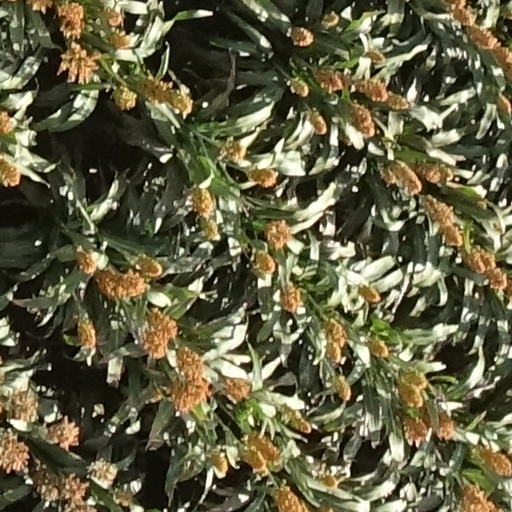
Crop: sorghum